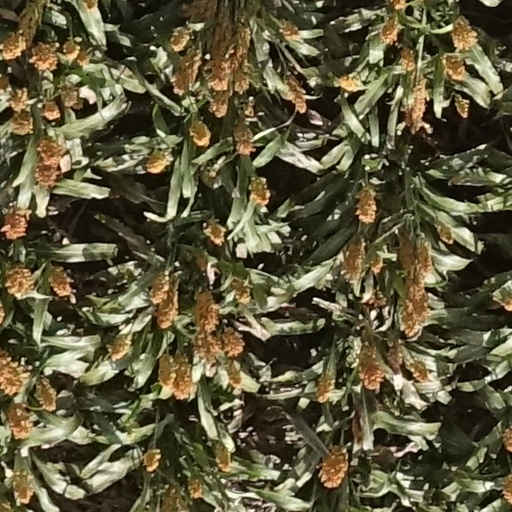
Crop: sorghum